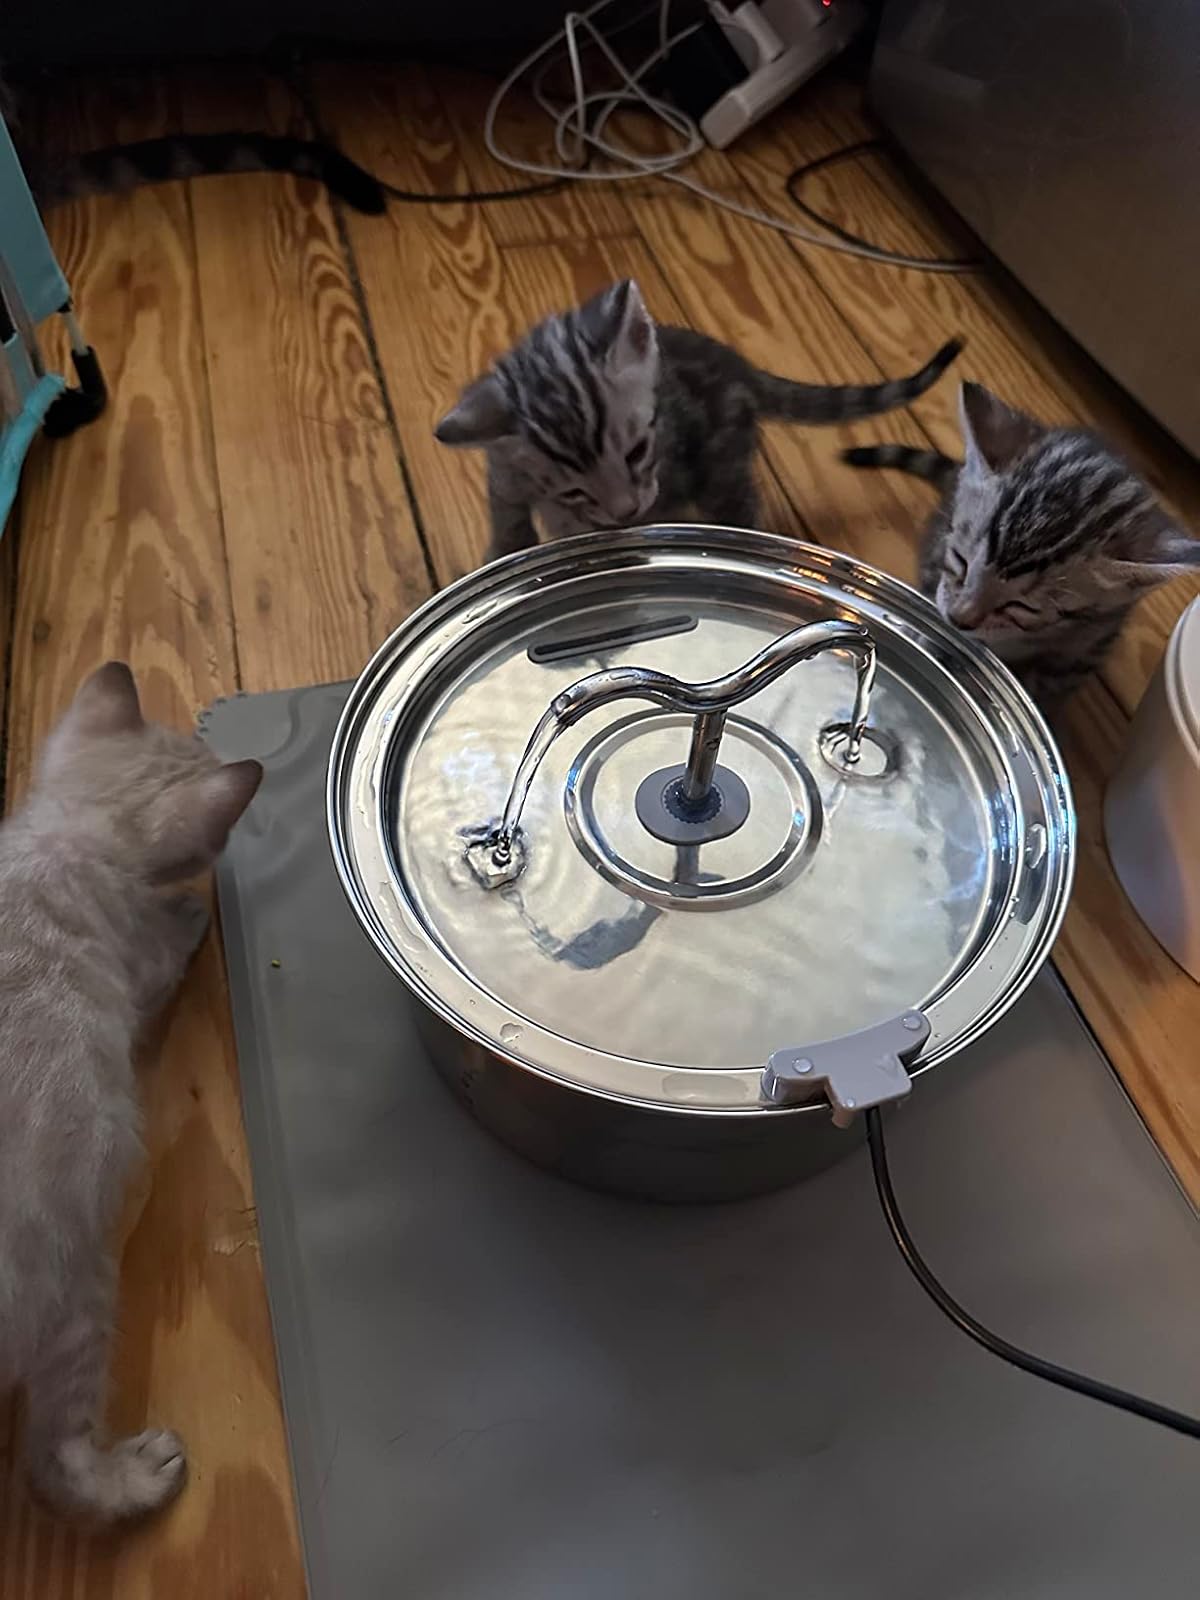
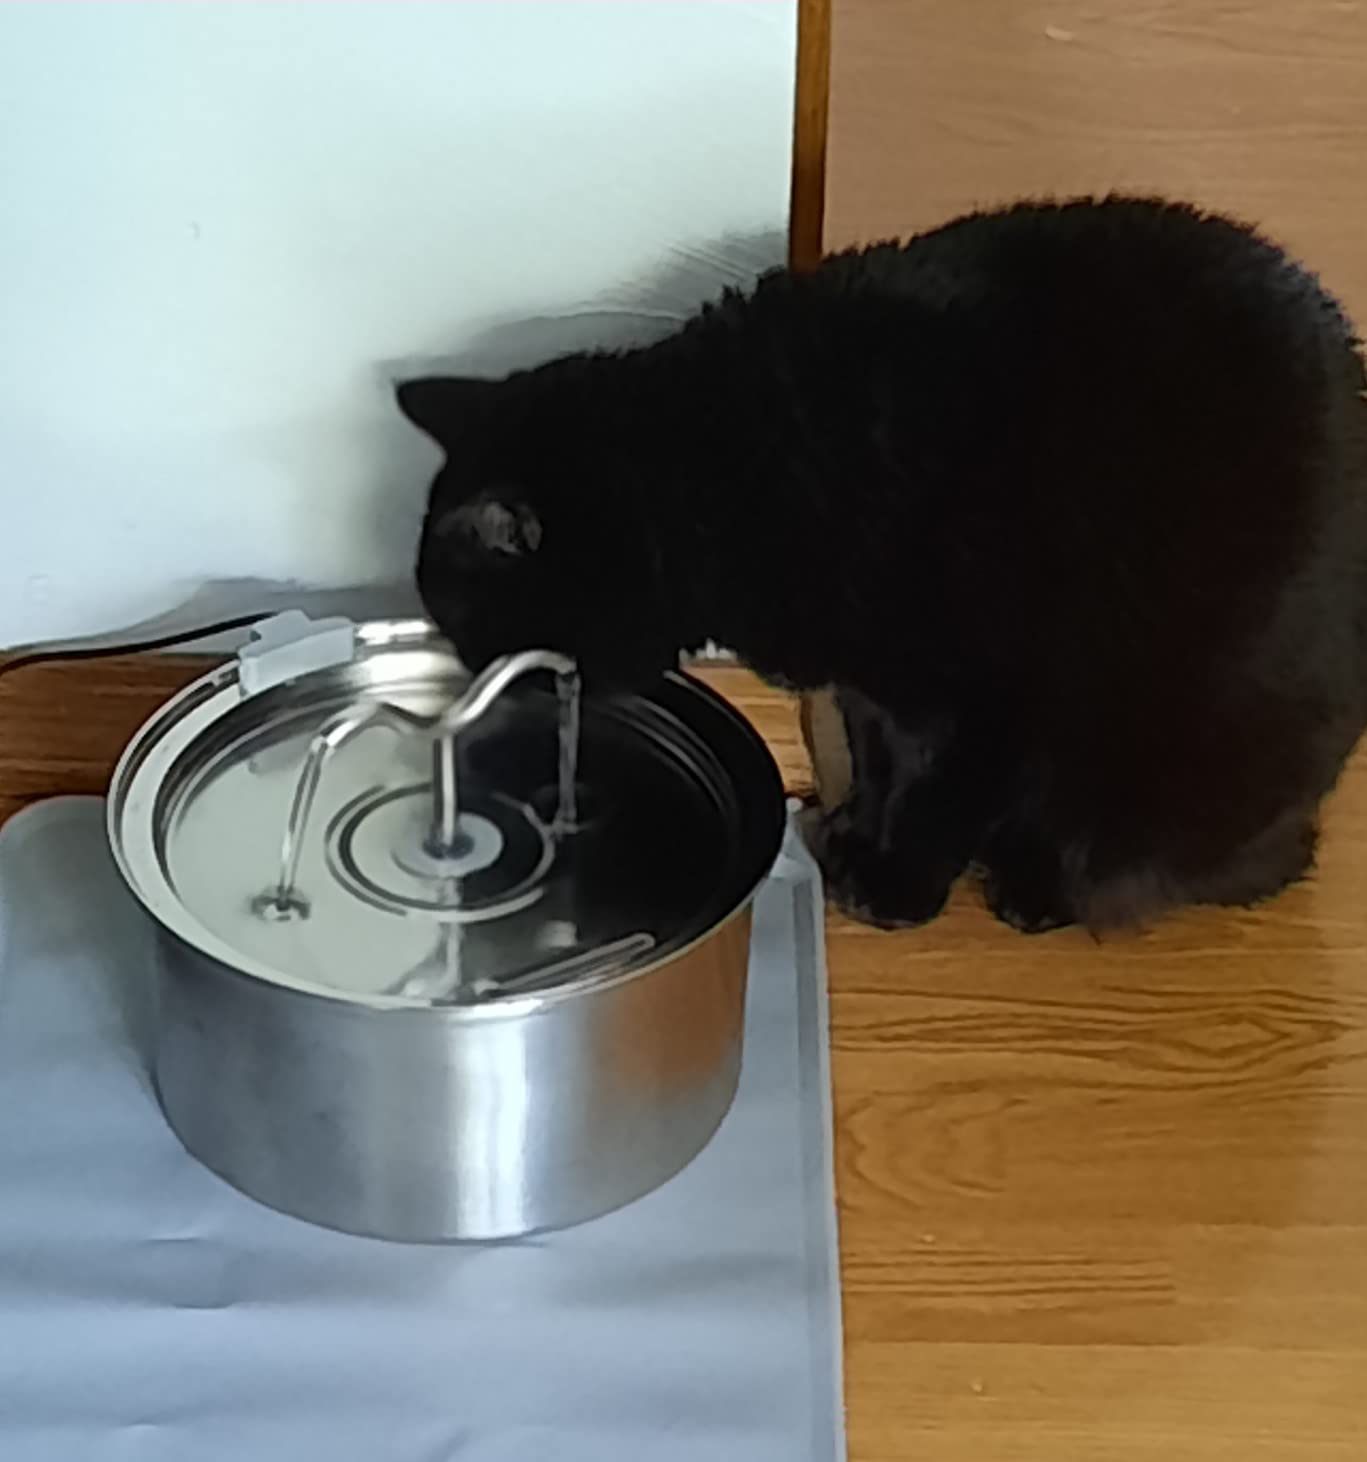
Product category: items_bowl
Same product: yes